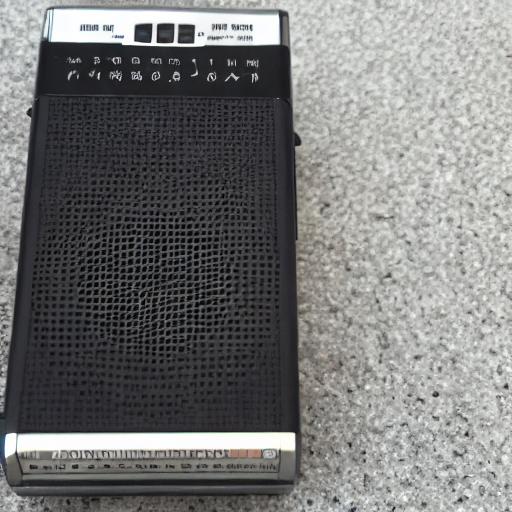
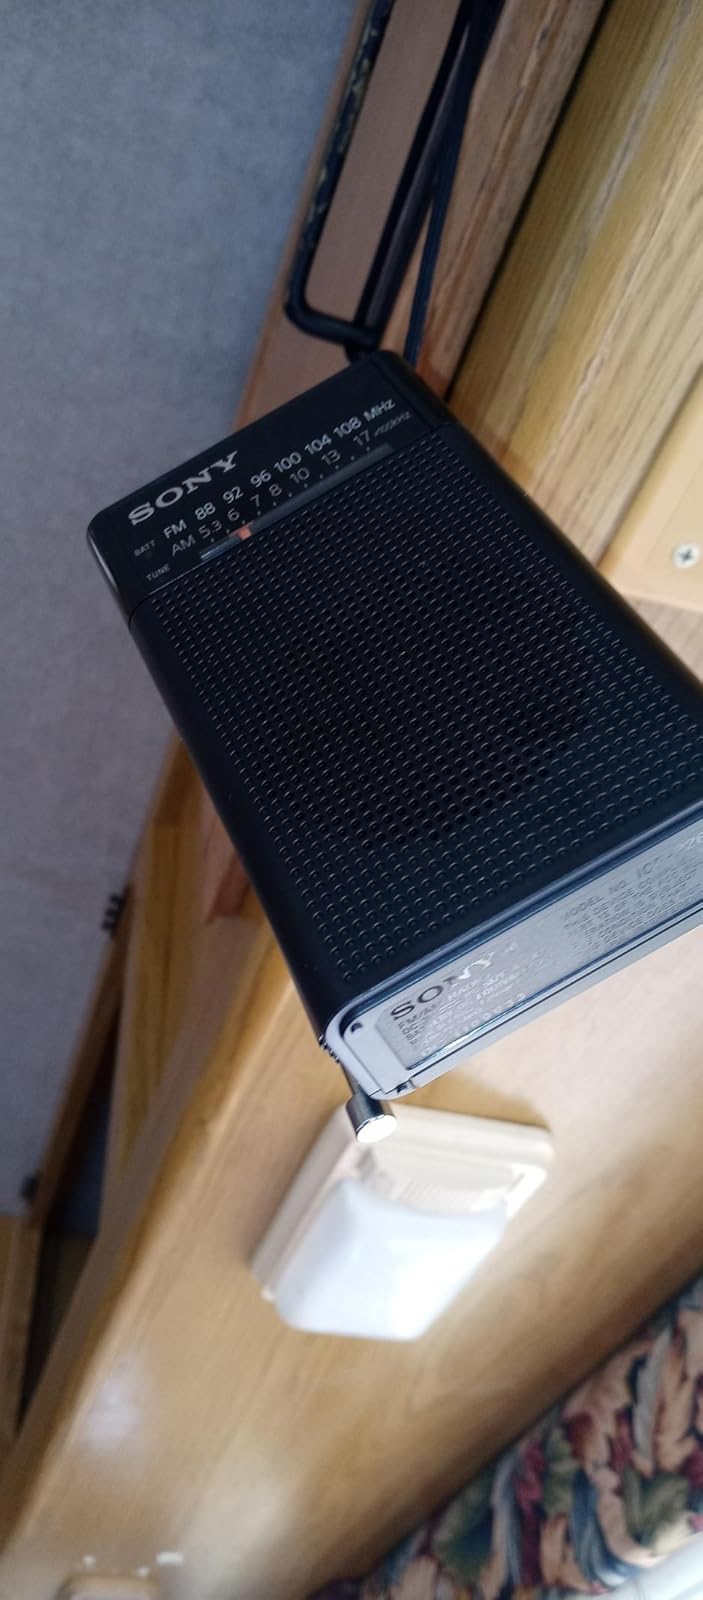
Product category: radio
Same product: no